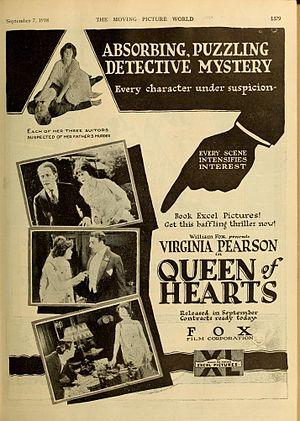
The Queen of Hearts est un titre notamment porté par :
Virginia Pearson née Virginia Belle Pearson est une actrice et scénariste américaine du cinéma muet.